Describe the emotion expressed in this image:  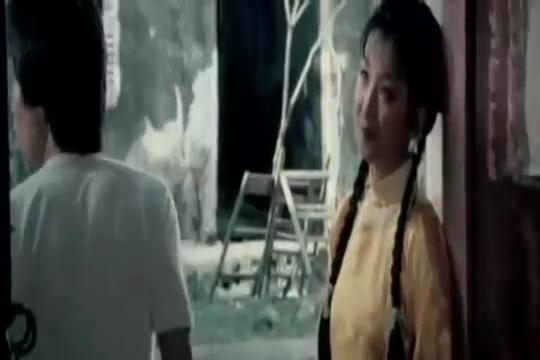
This person displays Suffering, valence and arousal with low intensity.